Secret Wars II

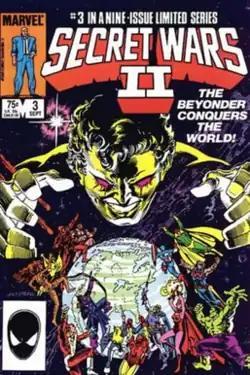
Cover to "Secret Wars II" #3 (Sep. 1985). Art by Al Milgrom.

Secret Wars II is a nine-issue comic book limited series and crossover published from 1985 to 1986 by Marvel Comics. The series was written by Marvel's then editor-in-chief Jim Shooter and primarily pencilled by Al Milgrom.